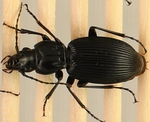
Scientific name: Pterostichus lachrymosus
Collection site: Mountain Lake Biological Station NEON (MLBS), plot MLBS_009